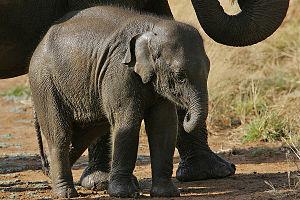
L'éléphant du Sri Lanka est une sous-espèce de l'éléphant d'Asie qui vit au Sri Lanka.
L'environnement au Sri Lanka est l'environnement du pays Sri Lanka, pays d'Asie.